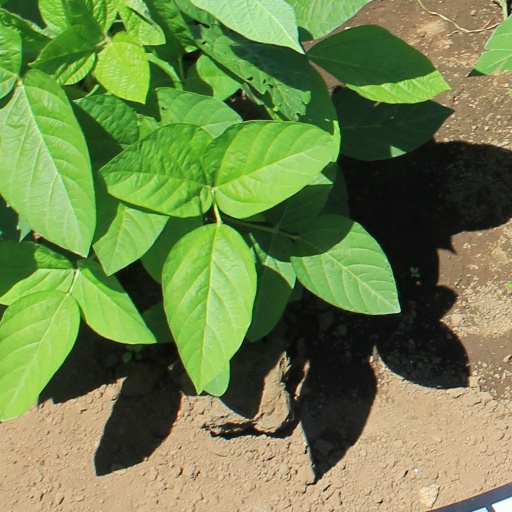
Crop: soybean